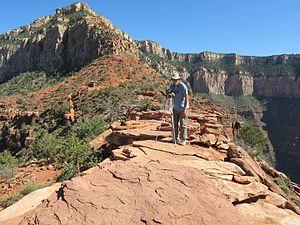
Marcos José Couch, est un alpiniste argentin, connu pour ses réalisations professionnelles dans les montagnes comme le Shisha Pangma au Tibet, ou le Fitz Roy en Patagonie argentine. Depuis 1987, il est guide de montagne et a travaillé à l'échelle internationale.